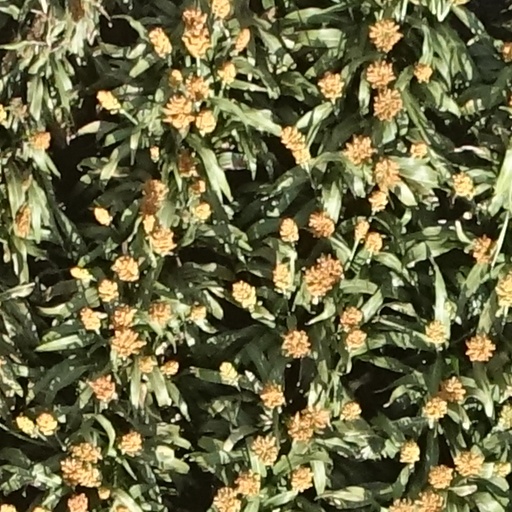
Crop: sorghum